Aldéric Laurendeau

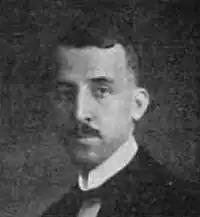
Laurendeau c. 1923

He was born in Saint-Gabriel-de-Brandon in the Lanaudière region of Quebec and worked as a doctor. He was a Liberal candidate in the 1945 federal election and was elected in the riding of Berthier-Maskinongé but did not run in the 1949 federal election.